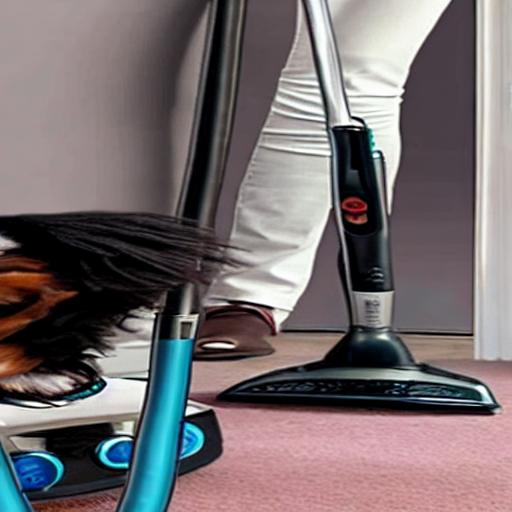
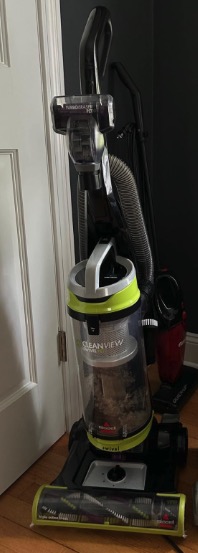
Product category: items_vacuum
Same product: no